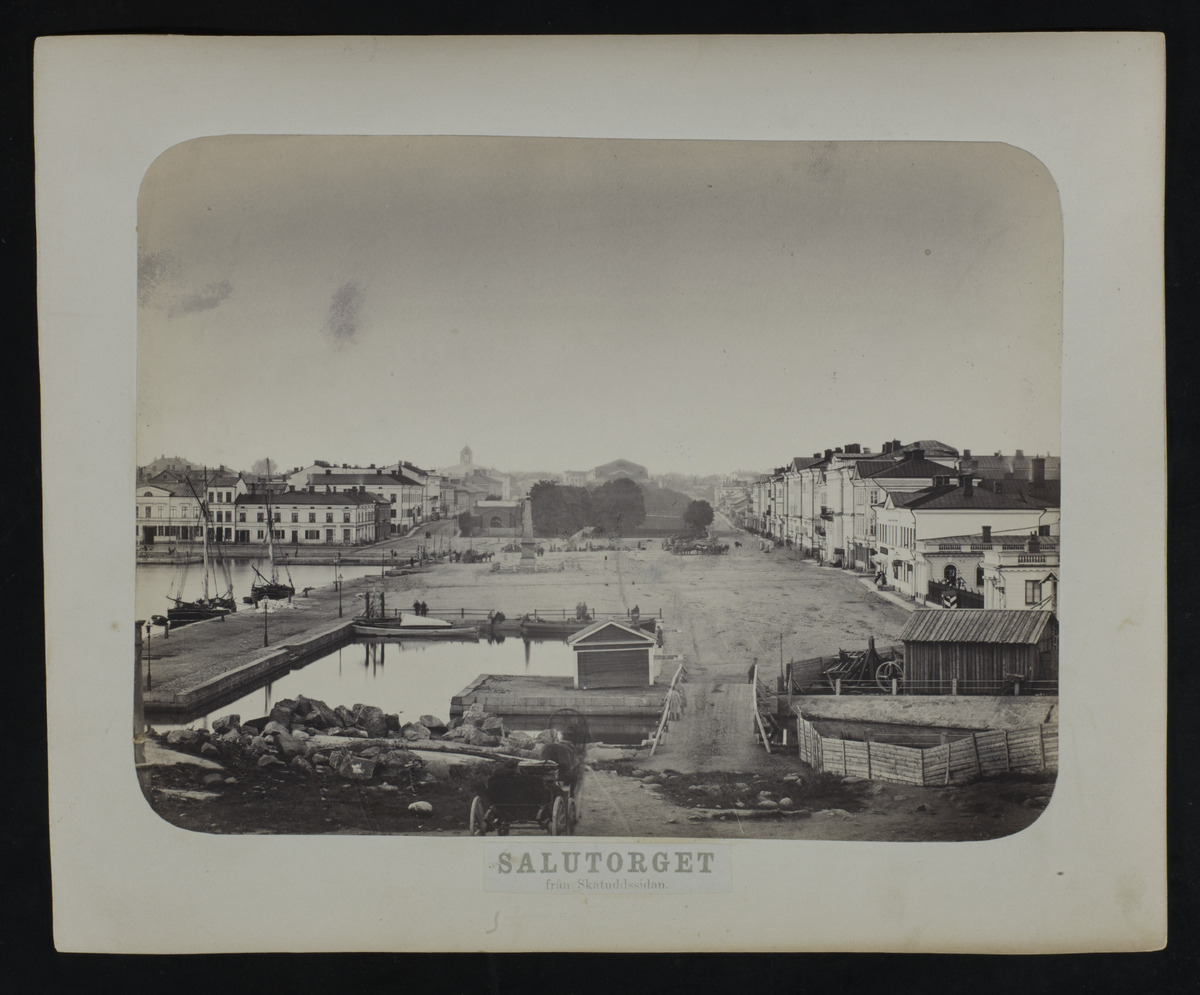
Näkymä Kauppatorille Katajanokan suunnasta, oikeassa reunassa mm
sisällön kuvaus: Näkymä Kauppatorille Katajanokan suunnasta, oikeassa reunassa mm. Pohjoisesplanadin rakennukset 1, 3 ja 5, taustalla Esplanadin puisto. "Vyer af Helsingfors" -kansiosta, "Salutorget från Skatuddssidan". mustavalkoinen
Kuvaaja: Hårdh, C.A., valokuvaaja
Ajankohta: kuvausaika 1860-1869
Paikka: Suomi, Uusimaa, Helsinki, Katajanokka Helsinki
Aiheet: torit, satamat, tiilirakennukset, puurakennukset, purjelaivat, merivesi, kaupunkiväestö